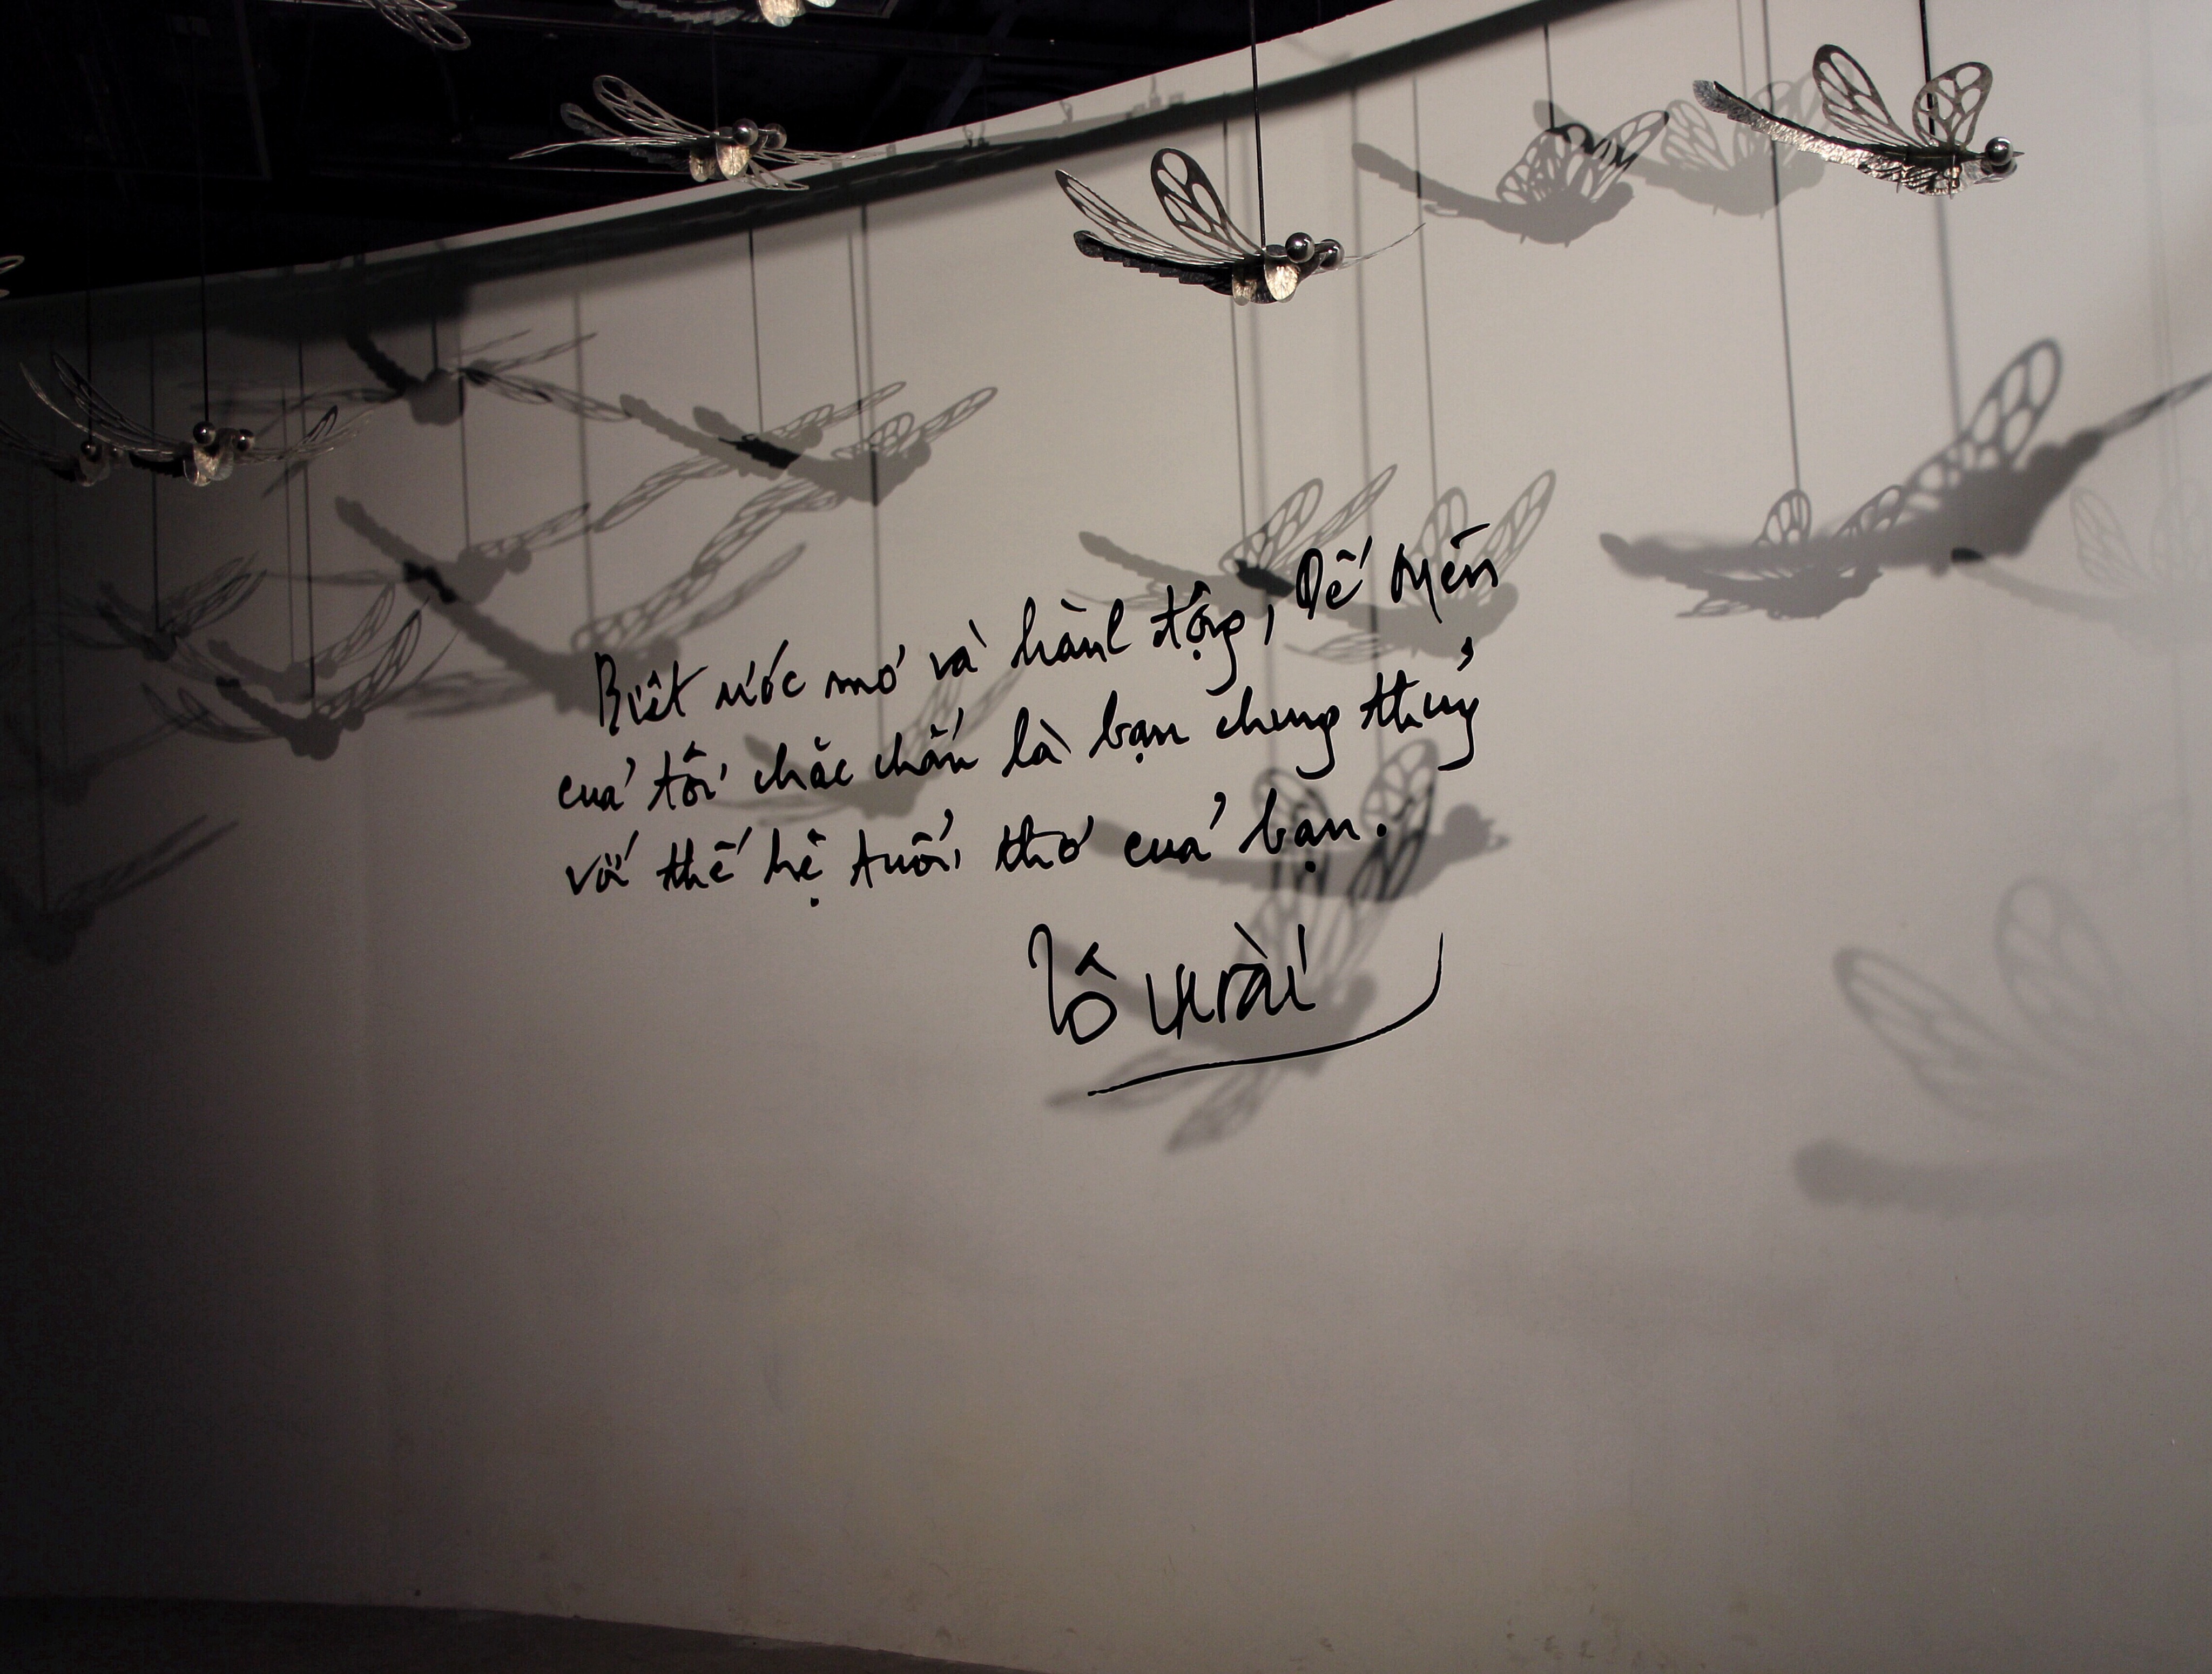
text, font, handwriting, sky, line, calligraphy, drawing, writing, photography, illustration, cloud, visual arts, art, black and white